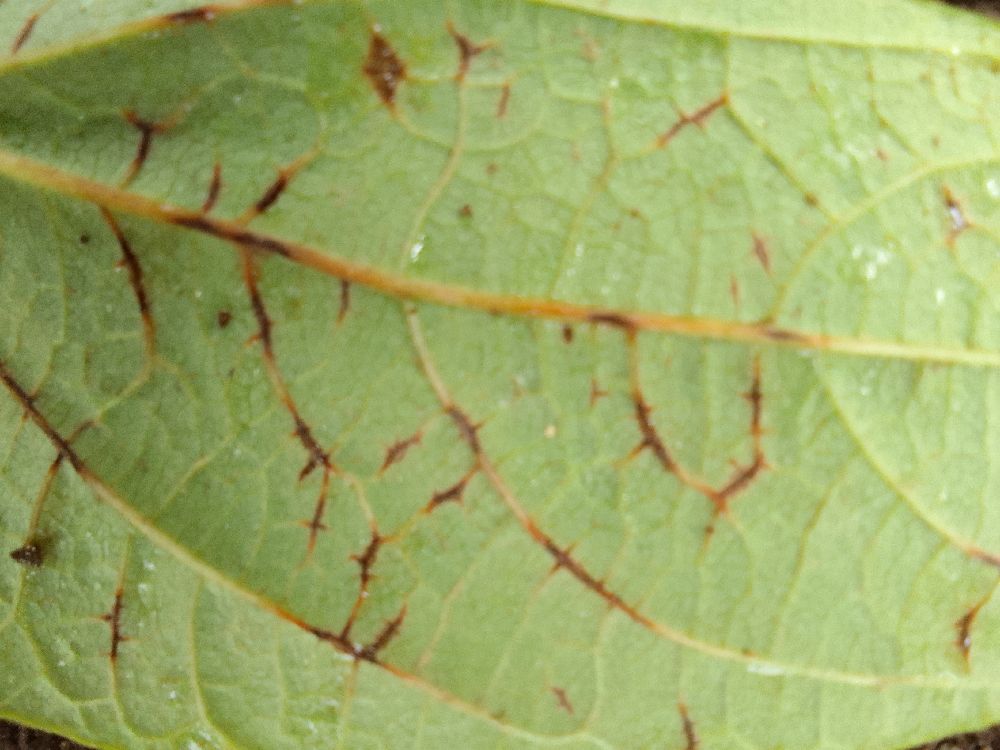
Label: anthracnose